Oxfordshire and Buckinghamshire Light Infantry

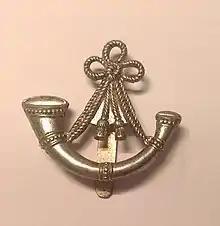
Cap badge of the Oxfordshire and Buckinghamshire Light Infantry.

The Oxfordshire and Buckinghamshire Light Infantry was a light infantry regiment of the British Army that existed from 1881 until 1958, serving in the Second Boer War, World War I and World War II.